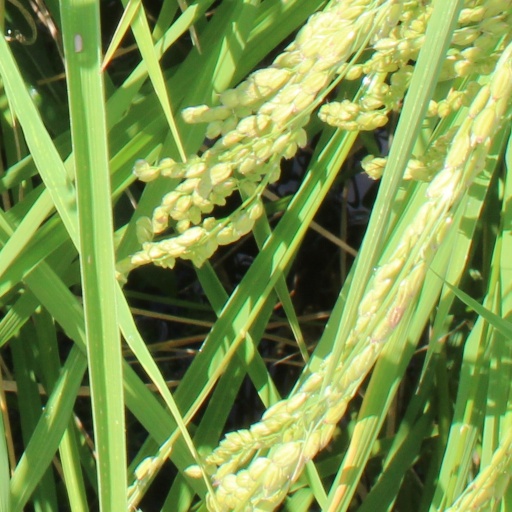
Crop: rice